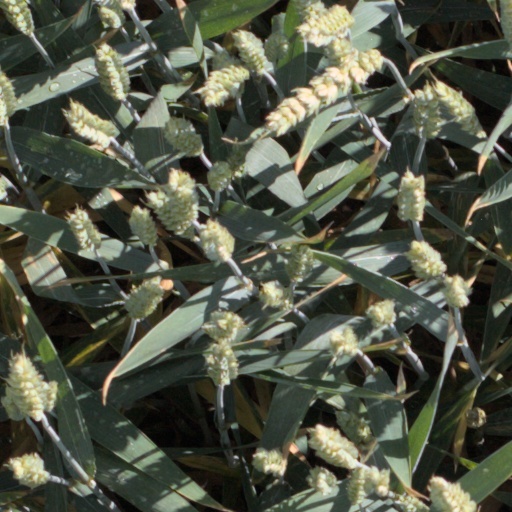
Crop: wheat